Yauza (river)

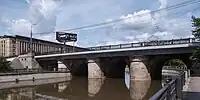
Lefortovsky Bridge, one of the oldest in Moscow, was built in 1777.

The flow of the Yauza is regulated (particularly in winter) and reinforced with water from the Volga that reaches the city through the Moscow Canal. 80 million cubic meters of Volga water is sourced each year from the Khimki Reservoir in northwest Moscow and fed through underground pipes and an open channel to Golovinsky Ponds and the Likhoborka River (a tributary of the Yauza). The water level in the lower Yauza is regulated by the Pererva Dam on the Moskva River, and by the locks on the Yauza itself east of Kursky Rail Terminal. Raised water levels in the downtown portion of the Yauza basin led to long-term flooding and death of trees deep inside Losiny Ostrov.